William Wood Deane

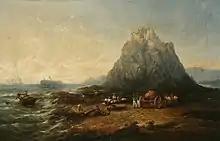
"St. Michael's Mount", by William Wood Deane

In May 1865, he left for Venice, intending to settle in Italy, but returned in October of the same year, and went to 64 King Henry's Road, Hampstead. He was a born sketcher, but made great strides in the technical knowledge of his art during his stay in Venice. "The Rialto" and the "Interior of Sta. Maria dei Miracoli" were fine specimens of the capabilities of water colour. In 1866 he travelled in Spain with Francis William Topham. The oriental character of Spain seems to have acted as a spur to his powers; his drawing of the "Gates of the Alhambra" was one of his most brilliant works. "The Fair at Seville," with its lines of tents, clouds of dust, and picturesque horsemen; his "Bull Ring at Seville," with its brutal crowd in the shade, and the blazing sunshine in the arena, suddenly raised his art from the tranquil portraiture of stately buildings and a pearly atmosphere to a higher and more imaginative level, and gained him his membership in the autumn of 1867. Every year he went to France, Germany, or Italy, and made elaborate studies of the subjects he meant to paint.